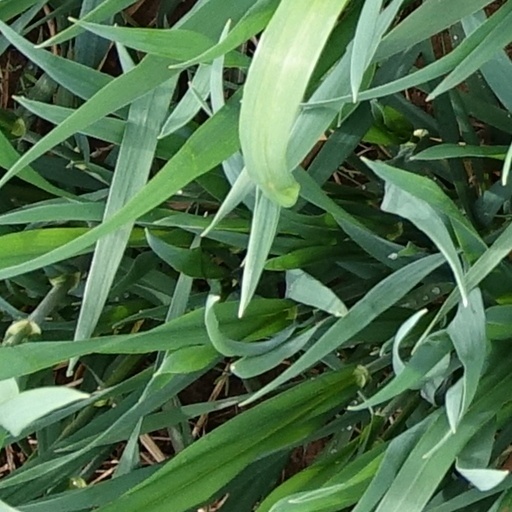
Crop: wheat